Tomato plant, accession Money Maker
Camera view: vertical (180 deg); turntable rotation: 330 degrees
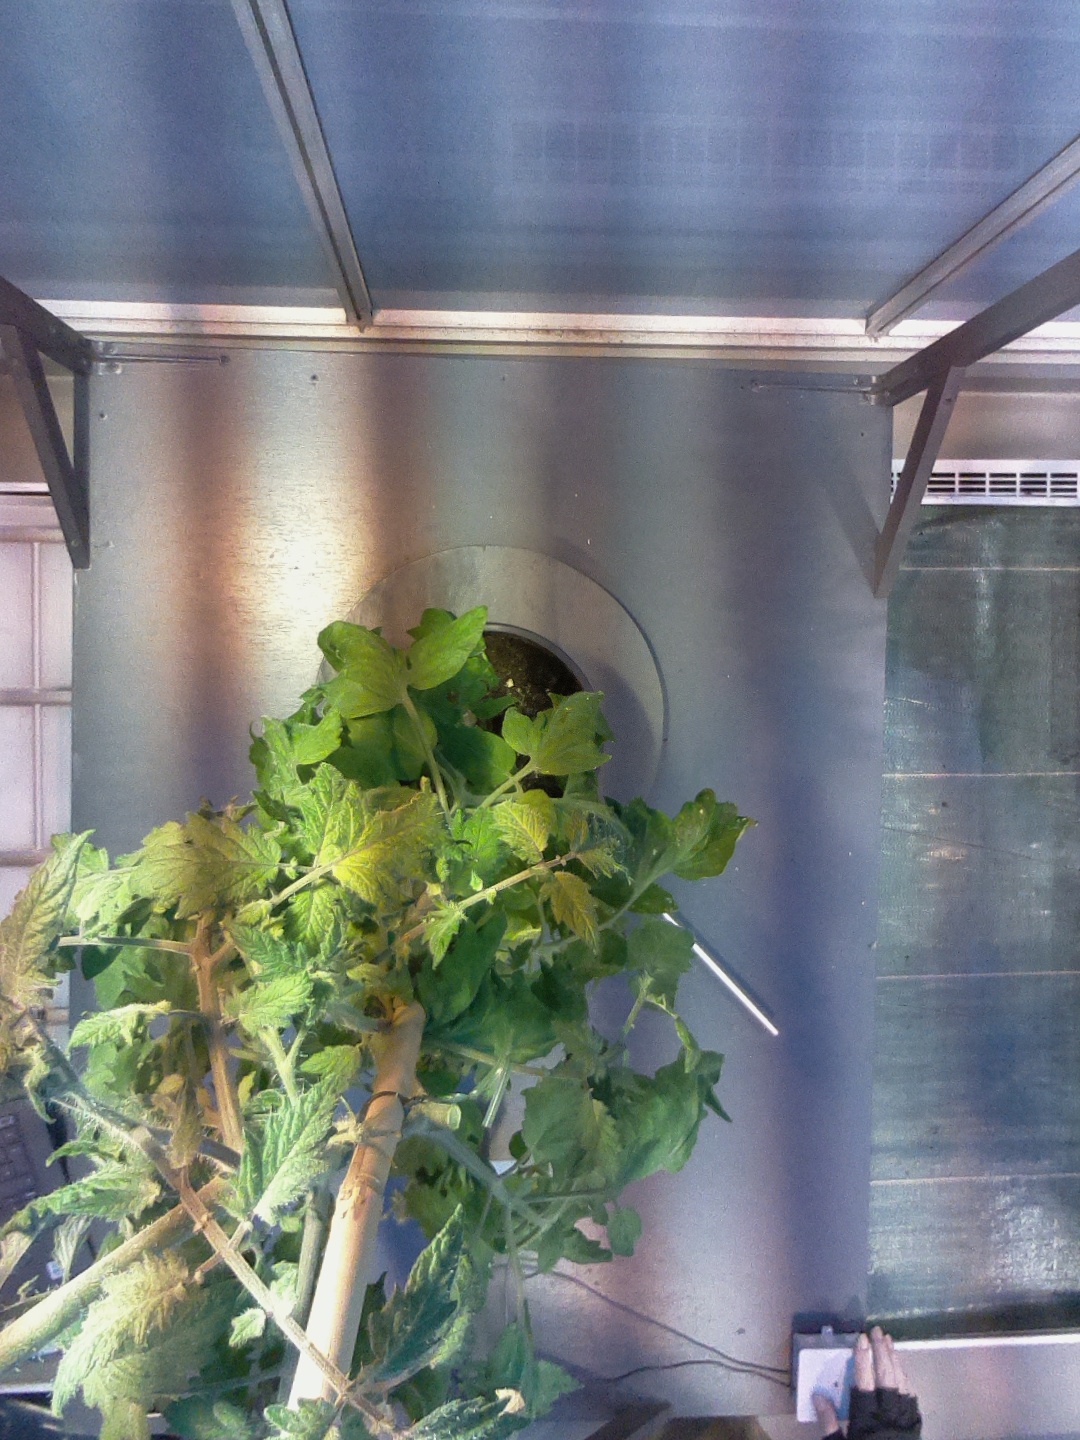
BBCH growth stage 74: 40%-50% of final fruit size